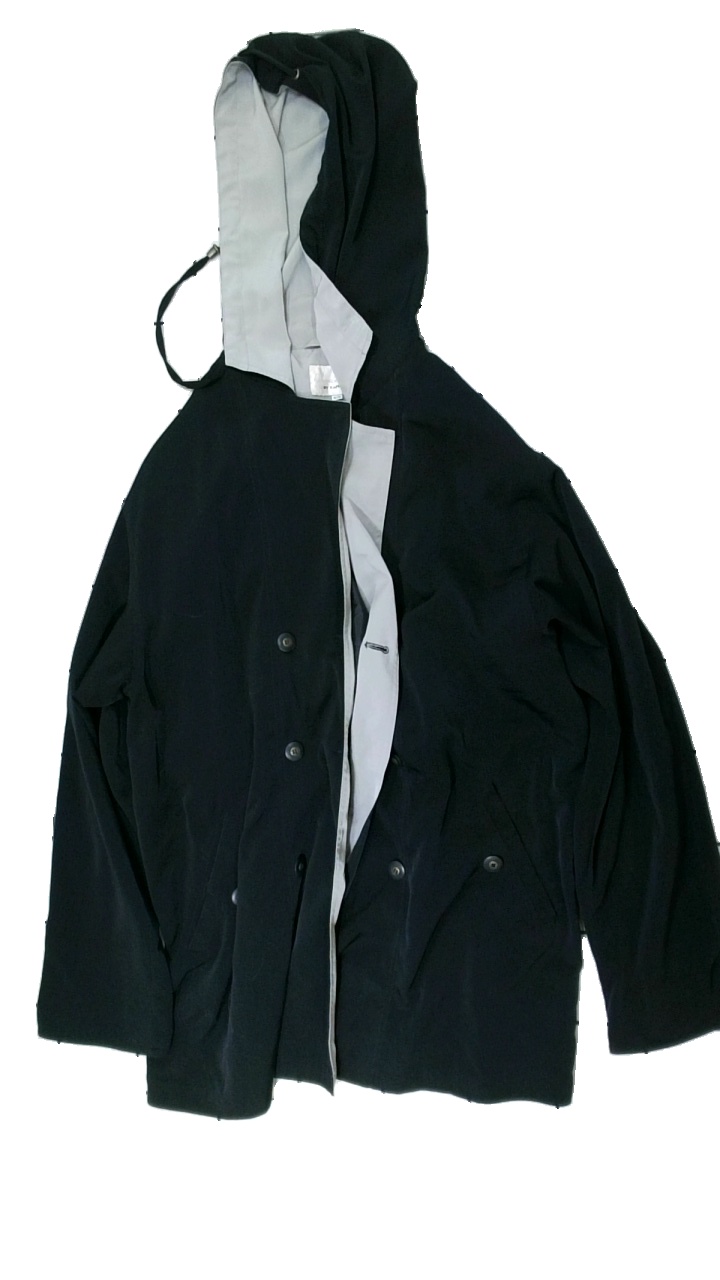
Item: Jacket (Ladies)
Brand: Kappahl
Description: svart jacka med små vita fläckar över hela
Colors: Black
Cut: Regular
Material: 100% polyester
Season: Spring
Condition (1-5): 3
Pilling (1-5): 5
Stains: Major
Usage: Remake
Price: <50